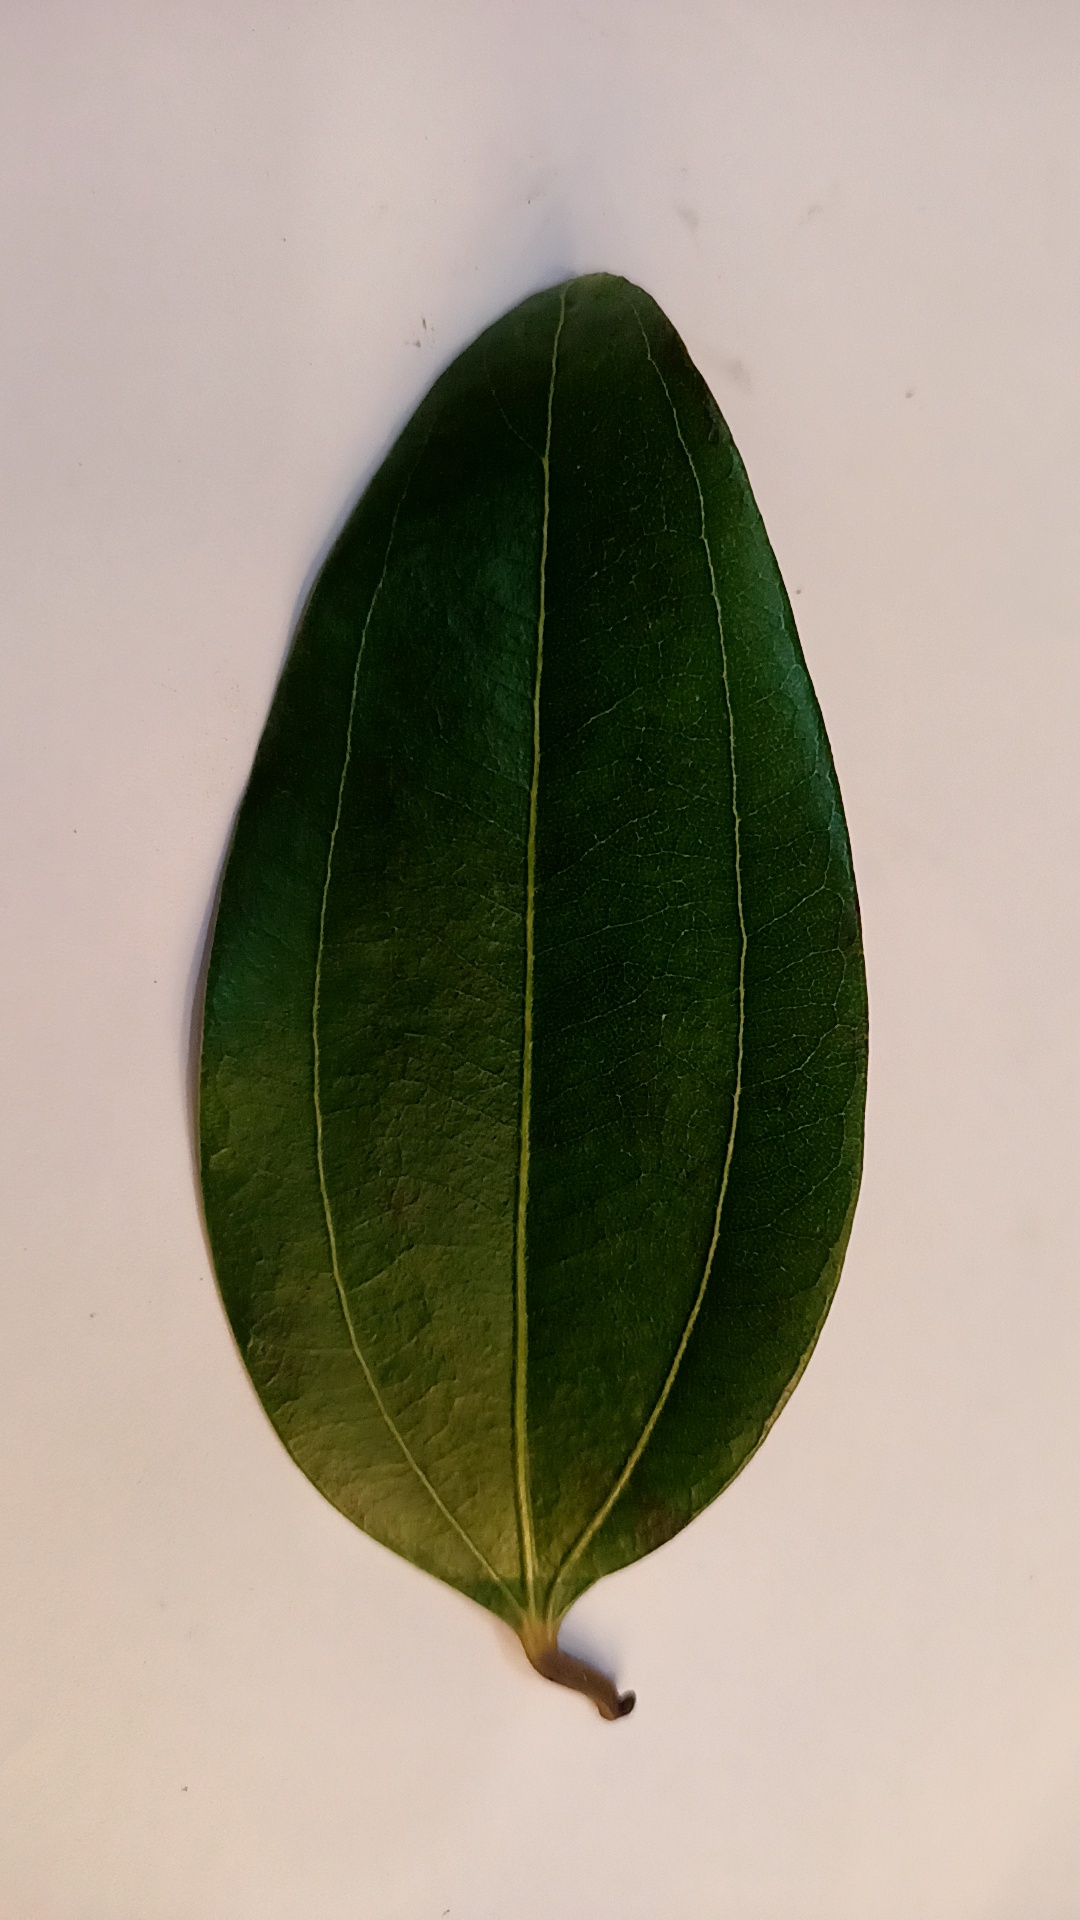
Label: Healthy